Ensembl Genomes

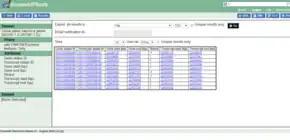
BioMart view in Ensembl Plants.

The purpose of the BioMarts in Ensembl Genomes is to allow the user to mine and download tables containing all the genes for a single species, genes in a specific region of a chromosome or genes on one region of a chromosome associated with an InterPro domain. The BioMarts also include filters to refine the data to be extracted and the attributes (Variant ID, Chromosome name, Ensembl ID, location, etc.) that will appear in the final table file can be selected by the user.